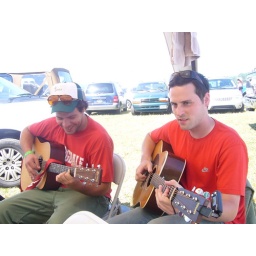
boys in red